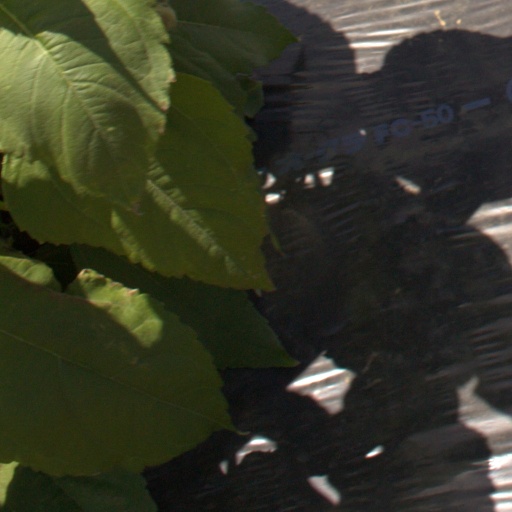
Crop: Jerusalem artichoke